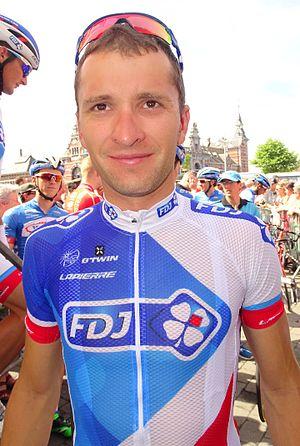
Reportage réalisé le mercredi 22 juillet à l'occasion du départ du Grand Prix Pino Cerami 2015 à Saint-Ghislain, Belgique.
La 26ᵉ édition de la Coupe de France de cyclisme sur route débute le 29 janvier avec le Grand Prix d'ouverture La Marseillaise et se termine le 1ᵉʳ octobre avec le Tour de Vendée. Par rapport à l'édition précédente, Cholet-Pays de Loire est annulé et disparaît du calendrier.
La saison 2015 de l'équipe cycliste FDJ est la dix-neuvième de cette équipe, lancée en 1997 et dirigée par Marc Madiot. En tant que WorldTeam, l'équipe participe à l'ensemble du calendrier de l'UCI World Tour du Tour Down Under en janvier jusqu'au Tour de Lombardie en octobre. Parallèlement au World Tour, FDJ peut participer aux courses des circuits continentaux de cyclisme.
Laurent Pichon, né le 19 juillet 1986 à Quimper, est un coureur cycliste français. Professionnel depuis 2010, il est membre de l'équipe Arkéa-Samsic depuis 2017.